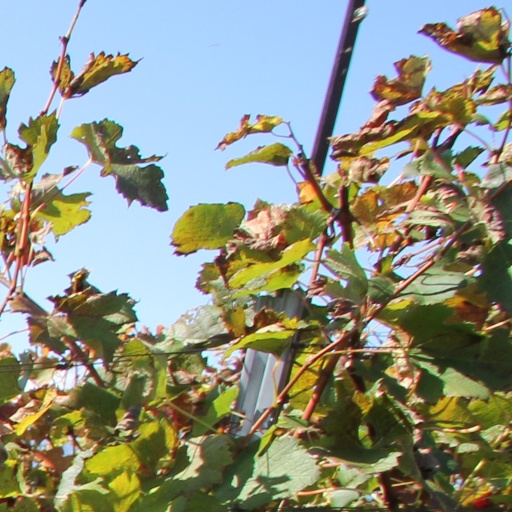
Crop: grape